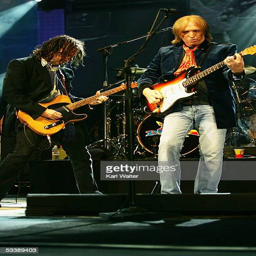
heartland rock artist and rock artist perform with heartland rock artist